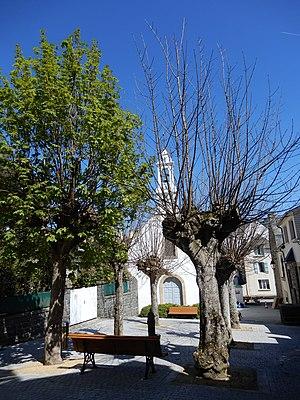
Saint-Quay-Portrieux - Chapelle Sainte-Anne de Portrieux
Saint-Quay-Portrieux [sɛ̃kɛpɔʁtʁijø] est une commune française située dans le département des Côtes-d'Armor en région Bretagne. Ses habitants sont appelés les Quinocéens. Saint-Quay-Portrieux appartient au pays historique du Goëlo.